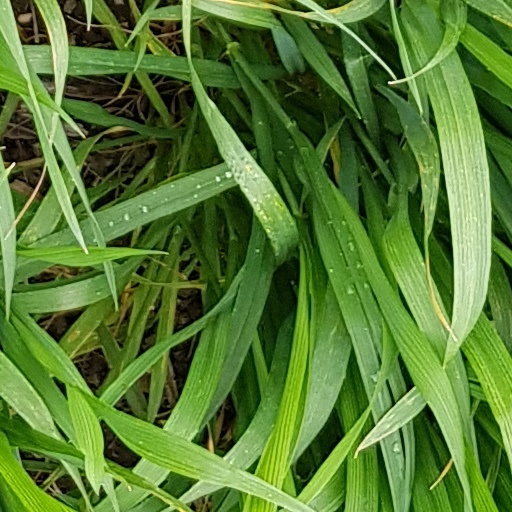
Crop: wheat